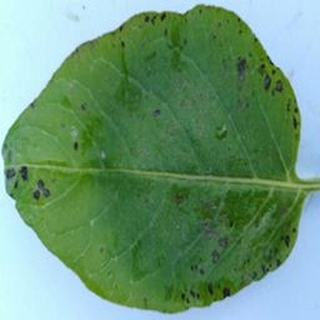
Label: potato_early_blight